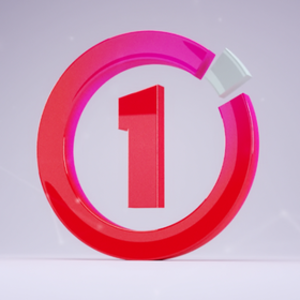
El Khawa est une série télévisée algérienne, réalisée par Madih Belaïd. diffusée 27 mai 2017 au 14 juin 2018 sur El Djazairia One.
El Djazairia One, anciennement El Djazairia, est une chaîne de télévision généraliste privée algérienne, lancée en mai 2012.